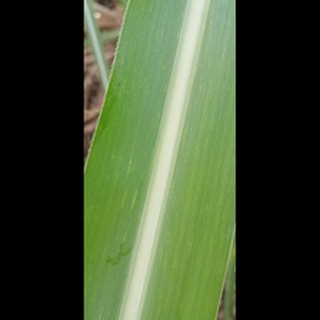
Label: healthy_sugarcane